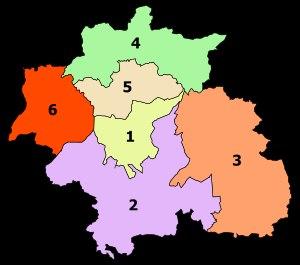
La wilaya de Constantine est composée de six daïras, chacune comprenant plusieurs communes, pour un total de douze communes.